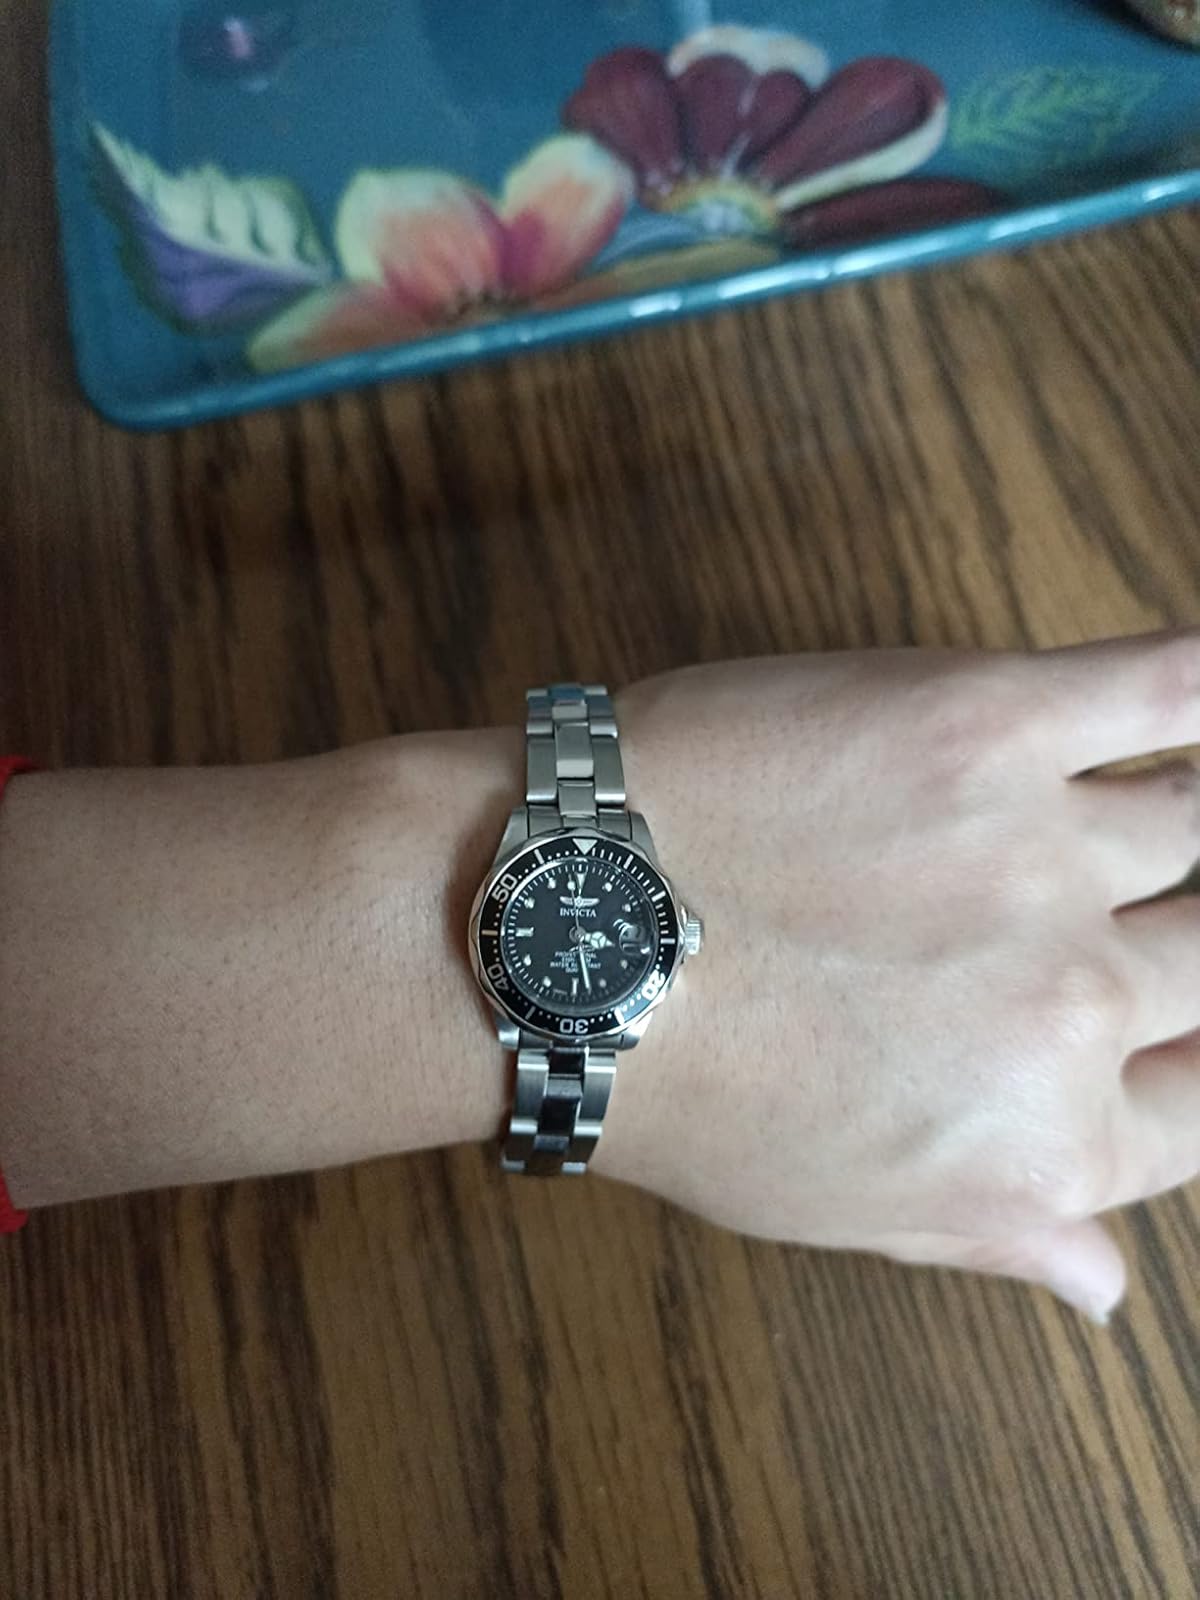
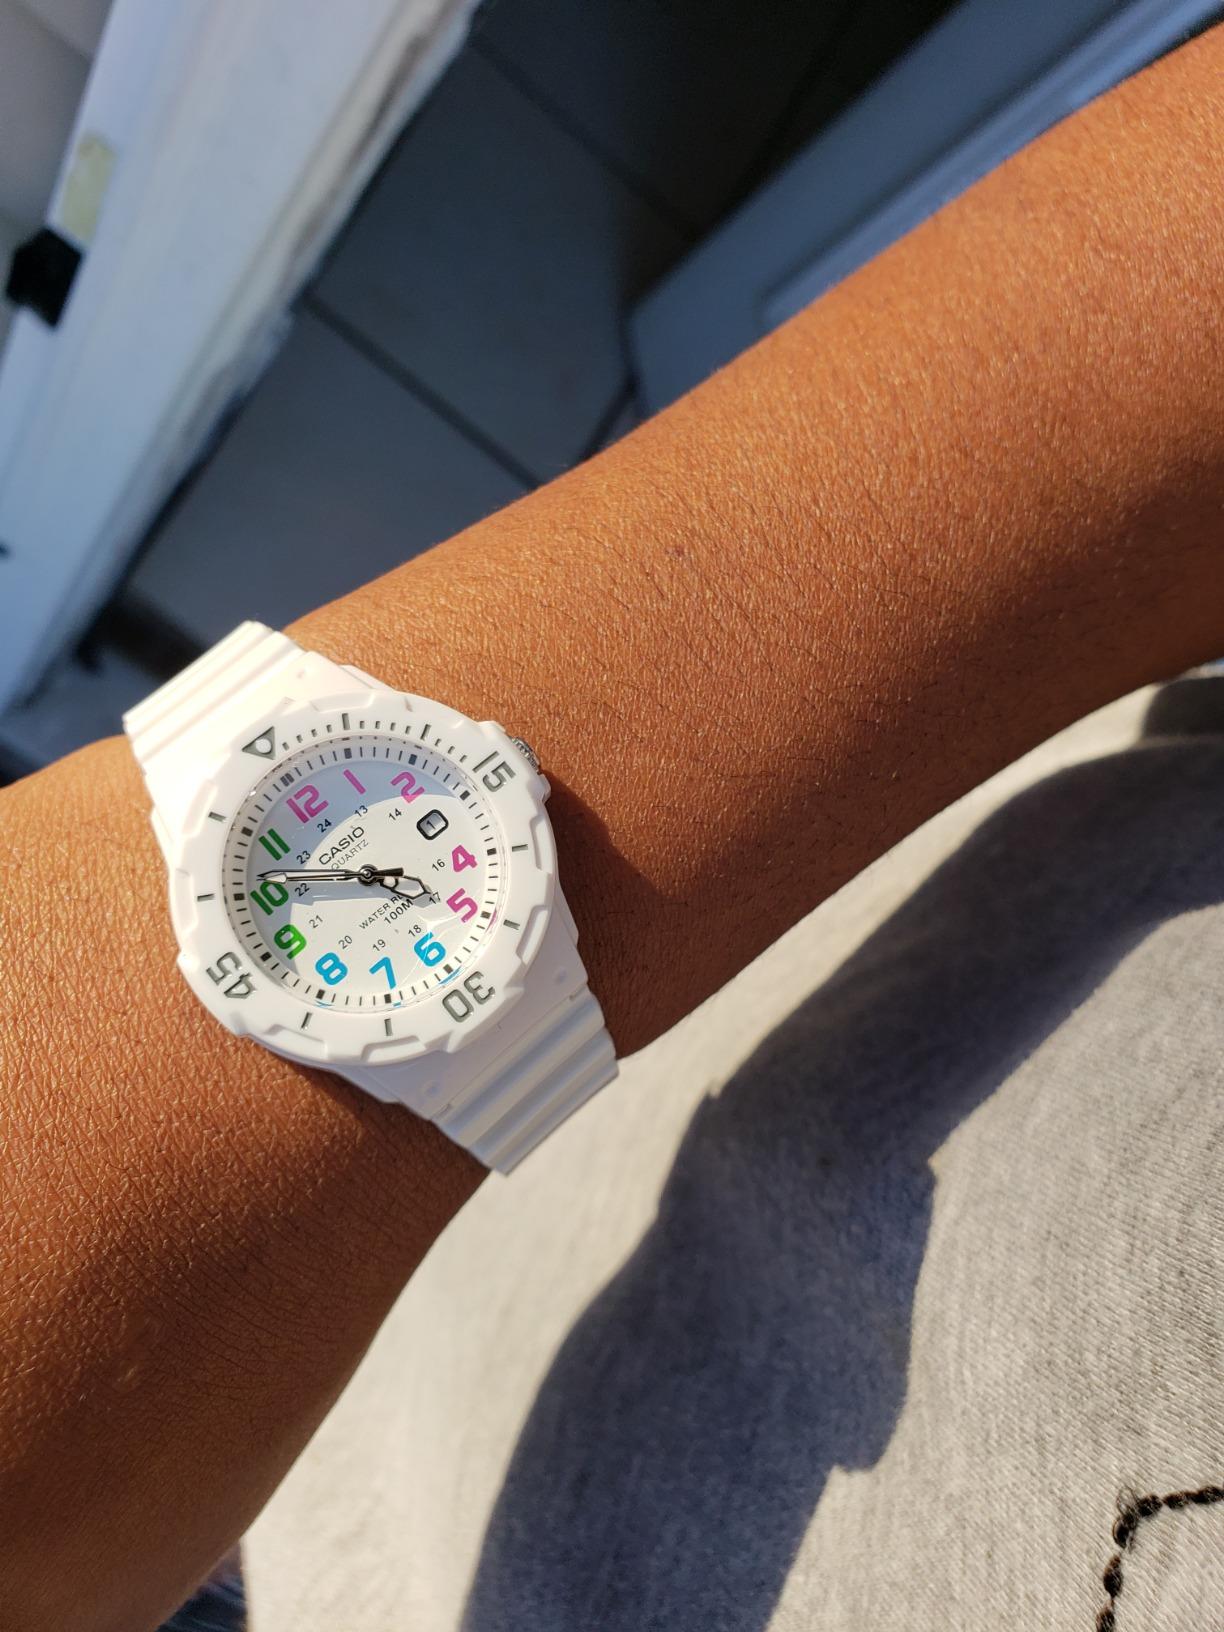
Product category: accessories_watch
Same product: no